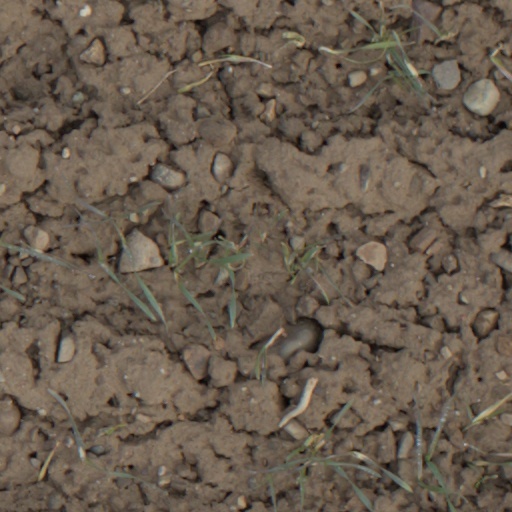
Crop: wheat